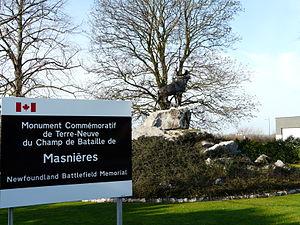
Le caribou
Masnières est une commune française située dans le département du Nord, en région Hauts-de-France.